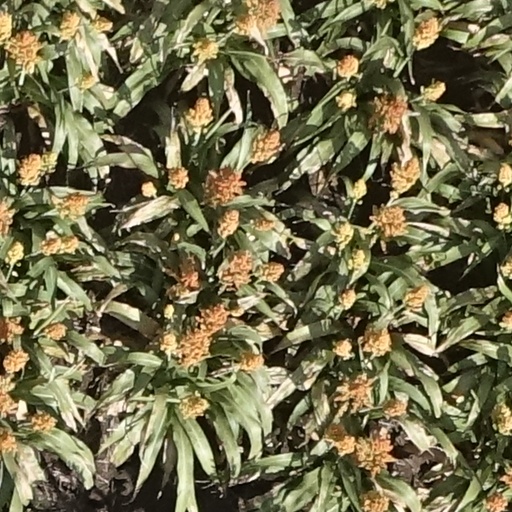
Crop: sorghum